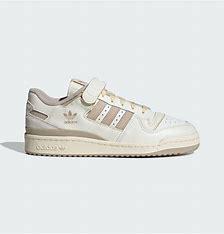
Brand: Adidas
Model: Forum 84